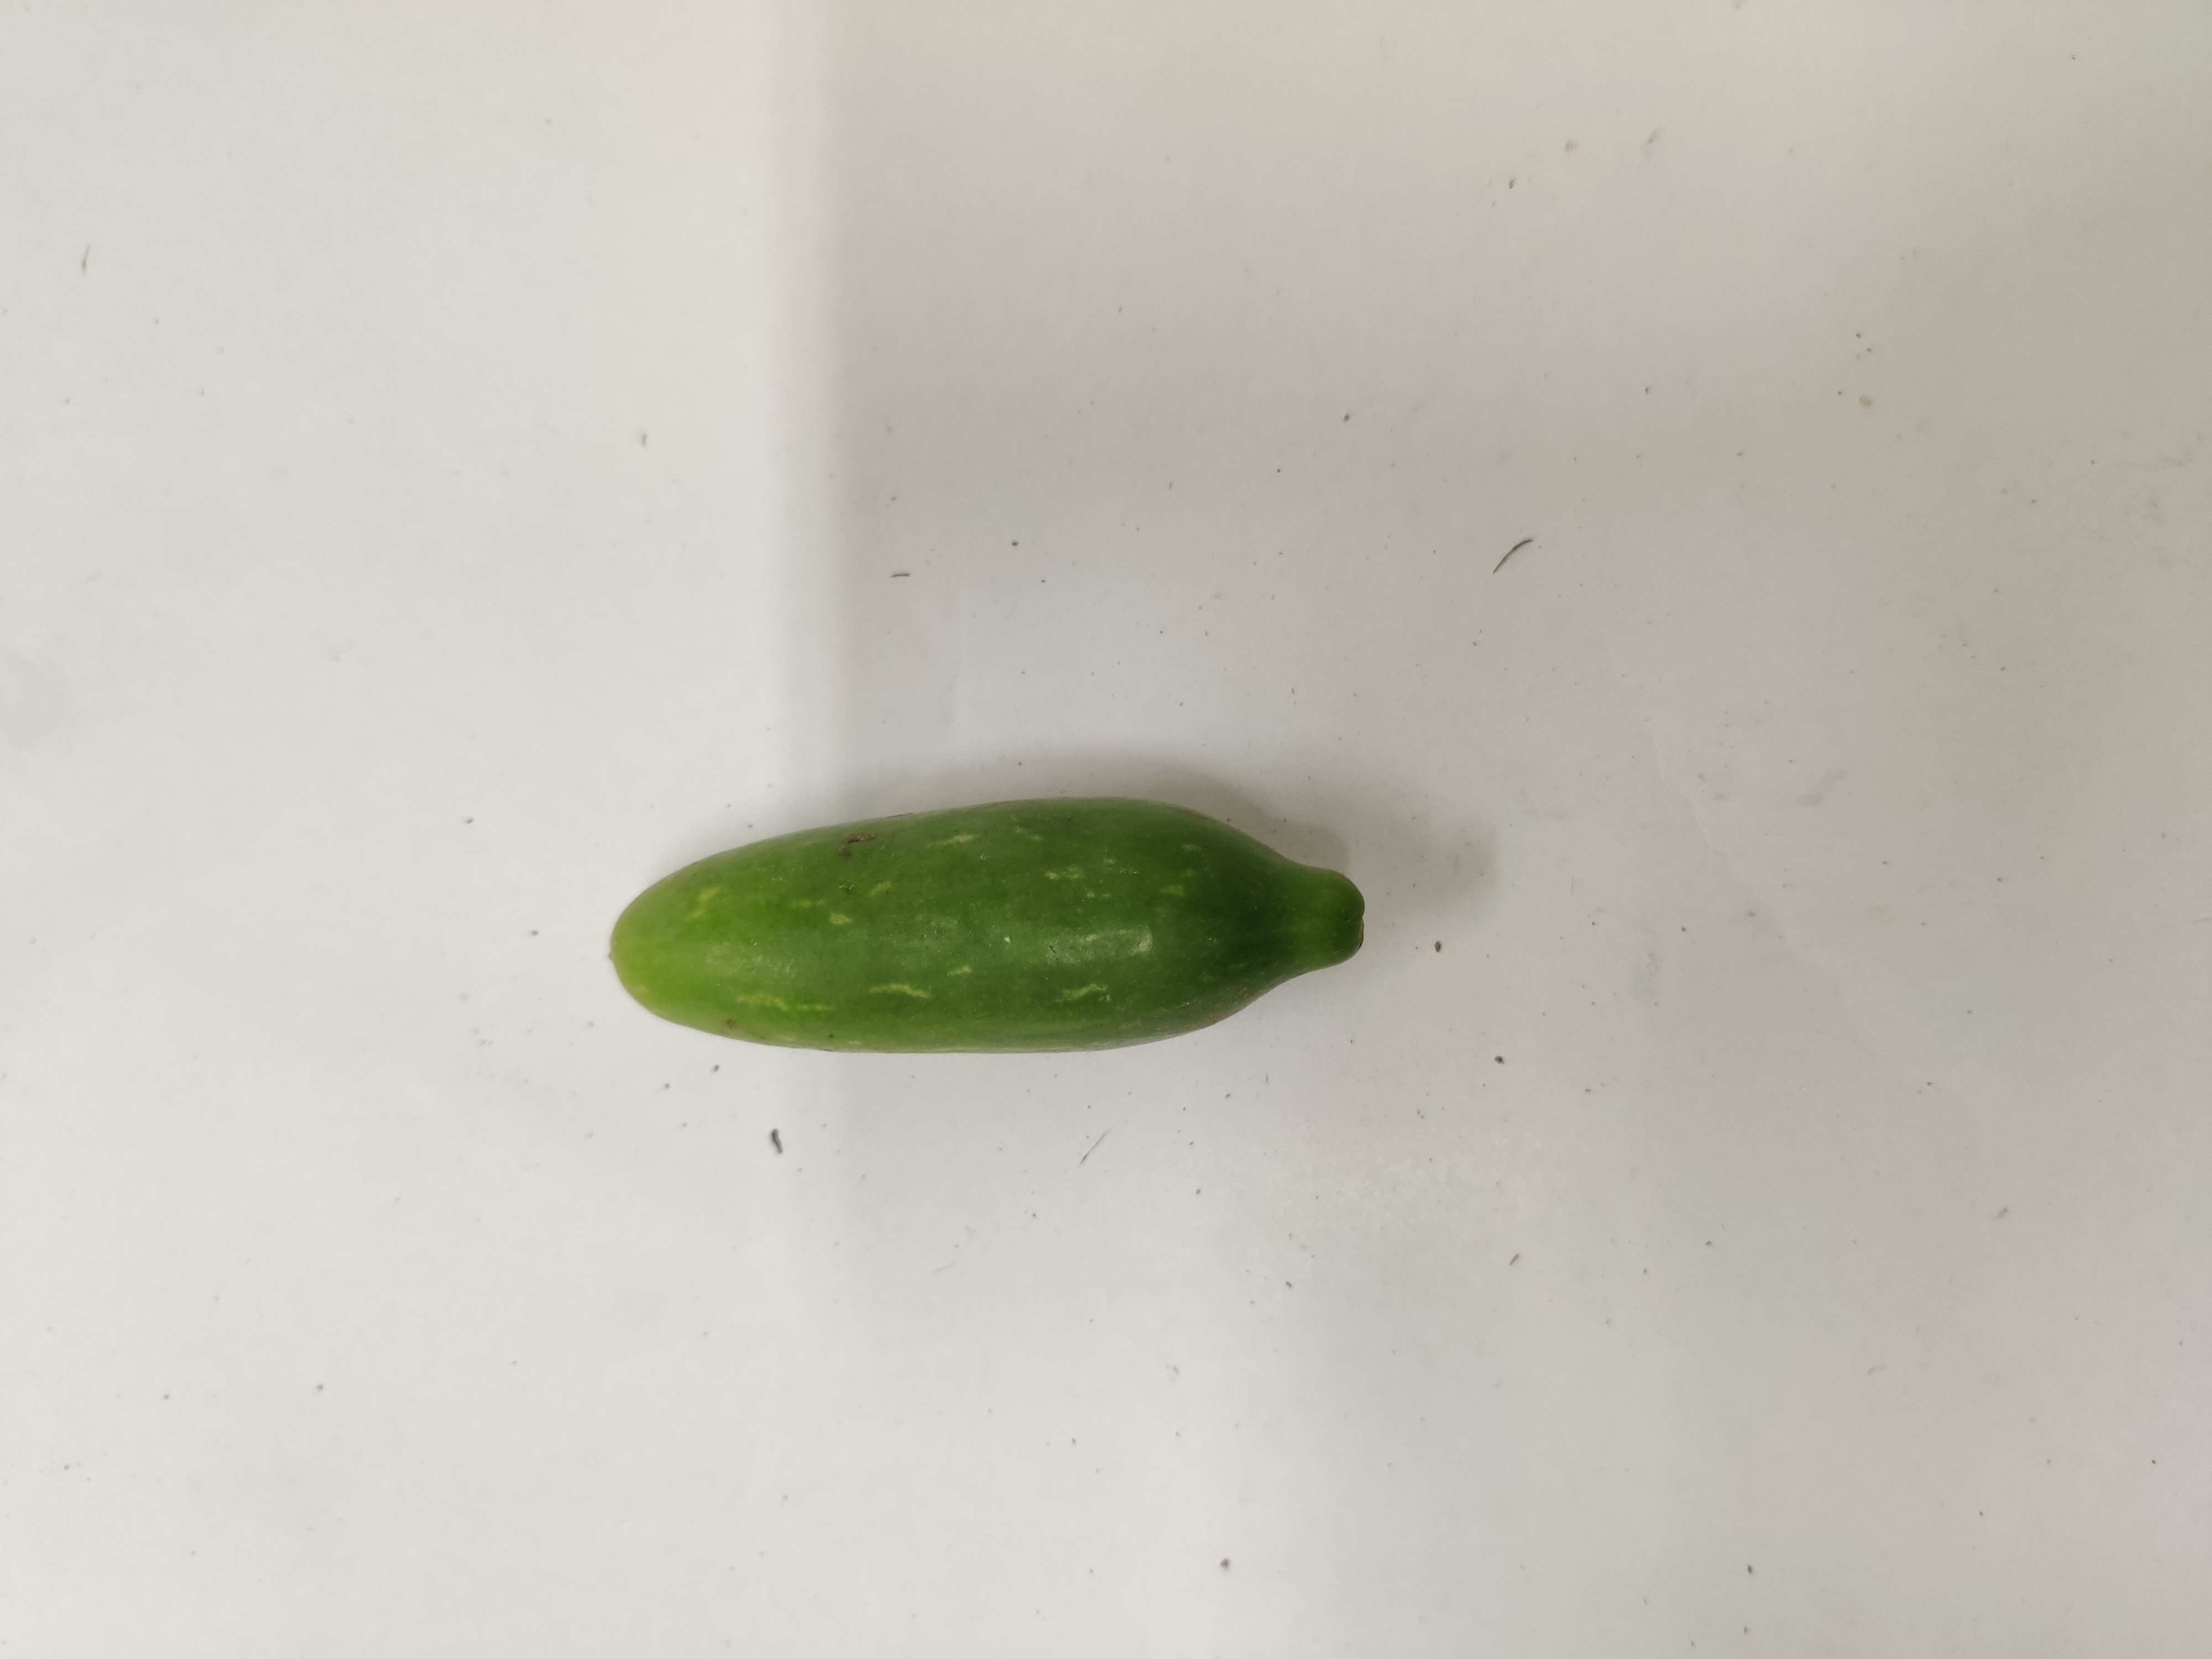
Crop: Ivy Gourd
Condition: Fresh